Inorganic imide

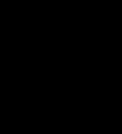
Structure of a representative imido complex (py = pyridine, CMe = tert-butyl)

Heating lithium amide with lithium hydride yields lithium imide and hydrogen gas. This reaction takes place as released ammonia reacts with lithium hydride.